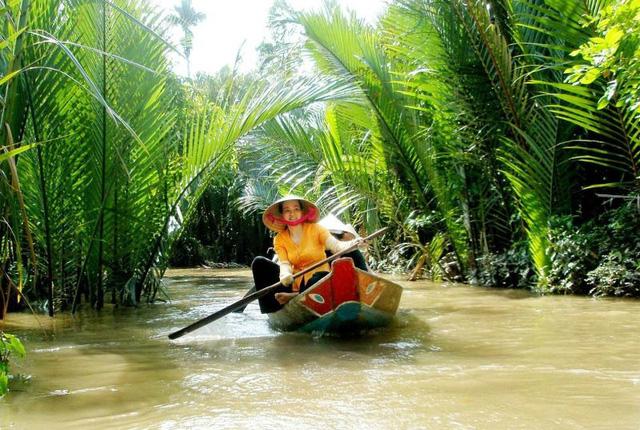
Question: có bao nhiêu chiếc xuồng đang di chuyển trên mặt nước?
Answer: một chiếc